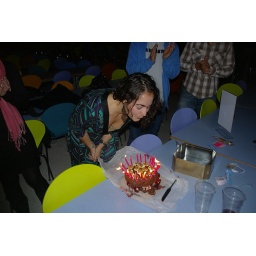
Argyro's birthday party - Argyro blows out the candles on her cake in the Jubilee Atrium.